Kazimir Malevich

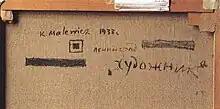
Signature of Kazimierz Malewicz in Polish on the back of his self-portrait entitled "Artist" (1933)

In 1927, Malevich traveled to Warsaw where he exhibited his work at the Polish Arts Club housed in the Polonia Hotel. He met with several Polish artists, including his former students Władysław Strzemiński and Katarzyna Kobro, whose own movement, Unism, was highly influenced by Malevich, and Henryk Stażewski, a prominent artist associated with Polish Constructivist movement. While generally greeted with enthusiasm, Malevich faced criticism from some artists, including Mieczysław Szczuka, who argued that Suprematism, as understood by Malevich, was no longer relevant for Polish utilitarianism-oriented avant-garde and that the artist was "a Romantic who loves painterly means for their own sake". Art historian Matthew Drutt notes that despite these criticisms, Malevich's Warsaw exhibition and the lecture on Suprematism he had delivered during his visit had a lasting effect on Polish modernism. From there, the painter ventured on to Berlin and Munich for a retrospective which finally brought him international recognition. He arranged to leave most of the paintings behind when he returned to the Soviet Union.